To Noora with Love

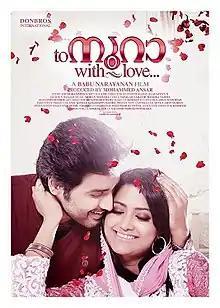

To Noora with Love is a 2014 Indian Malayalam-language romantic film directed by Babu Narayanan and produced by Muhammed Ansar. Mamta Mohandas, Krish J. Sathaar, Kaniha, and Archana Kavi play the lead roles in the film. Filming started in January 2014.